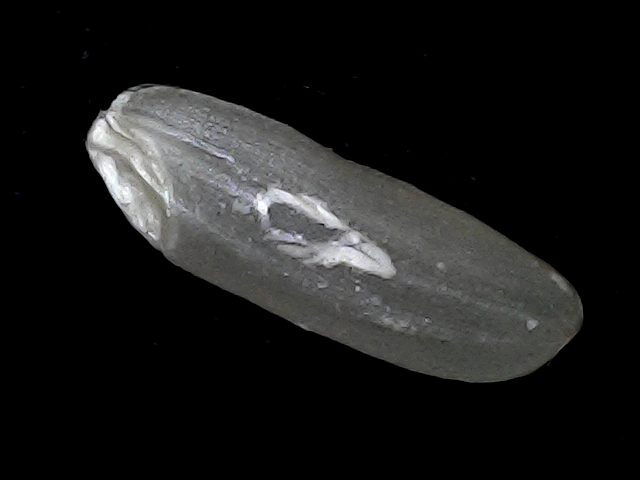
Rice variety: BD85